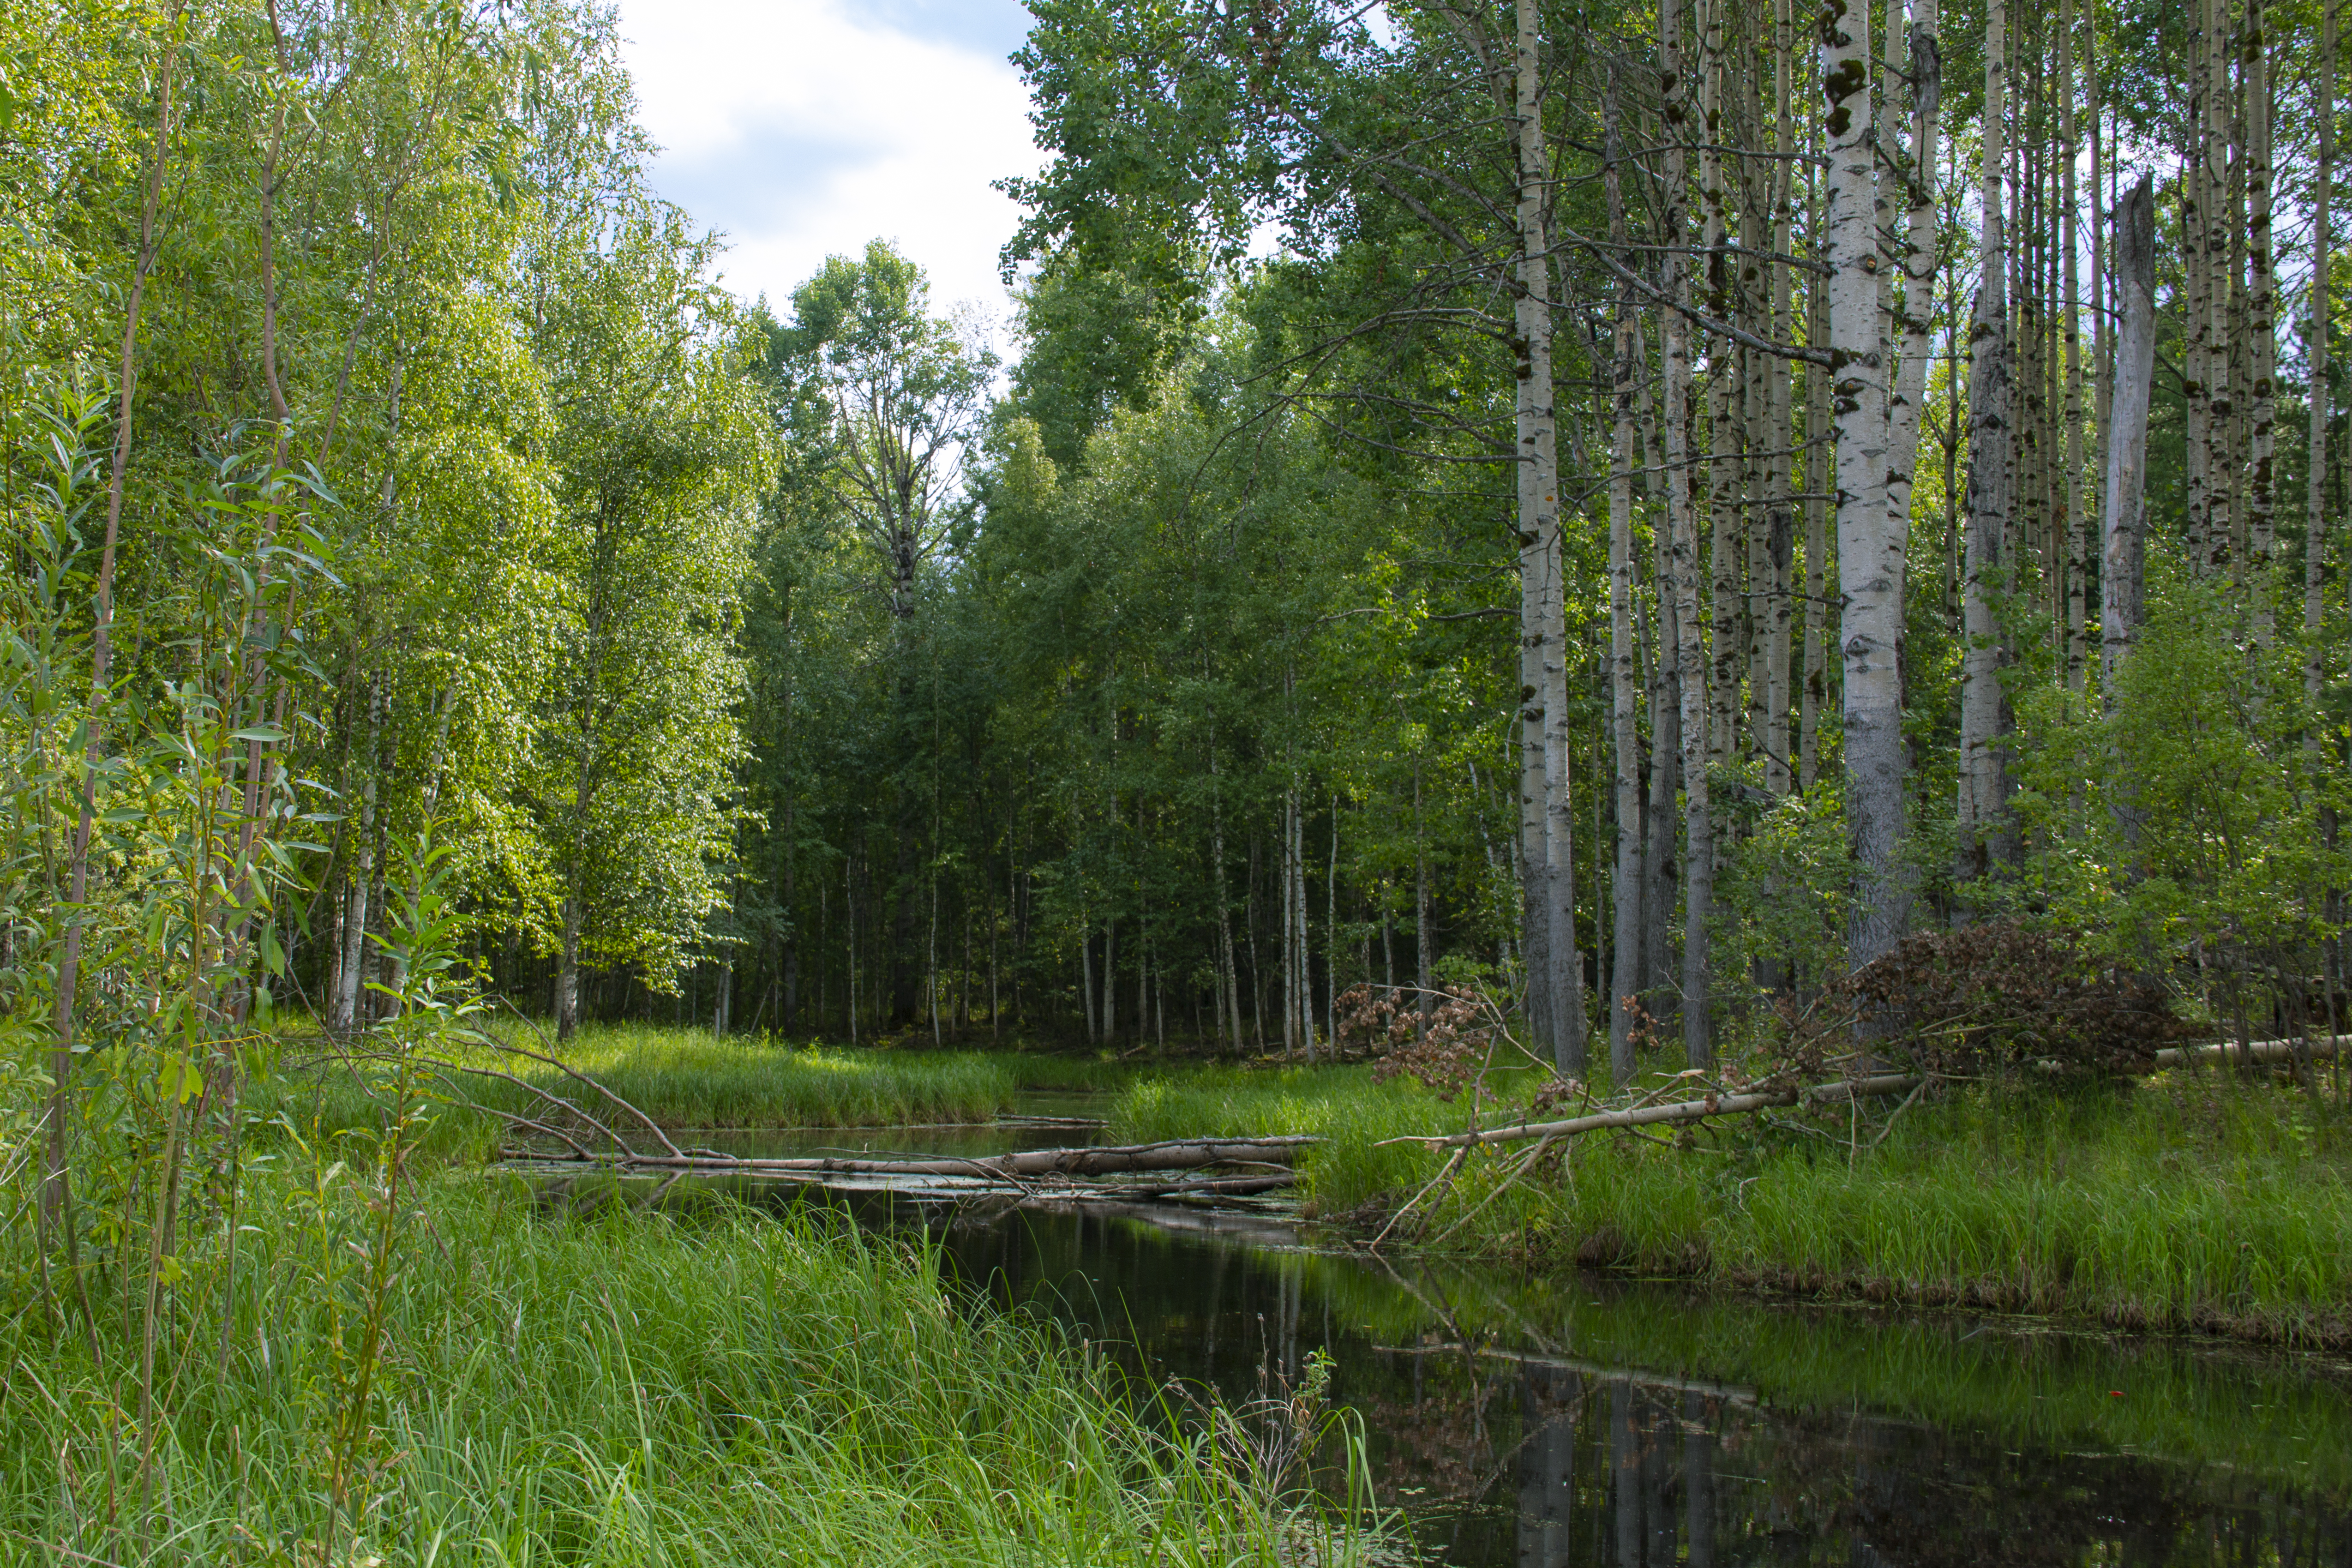
grass, meadow, field, summer, greenery, nature, river, water, current, dam, tree, natural landscape, natural environment, nature reserve, forest, riparian forest, vegetation, biome, riparian zone, temperate broadleaf and mixed forest, woody plant, plant, bank, tropical and subtropical coniferous forests, wilderness, old growth forest, Northern hardwood forest, woodland, bayou, fen, watercourse, temperate coniferous forest, grass family, wetland, plant community, spruce fir forest, birch, marsh, floodplain, grove, swamp, pond, valdivian temperate rain forest, American larch, landscape, birch family, reflection, bog, national park, trunk, lake